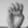
ASL letter: E